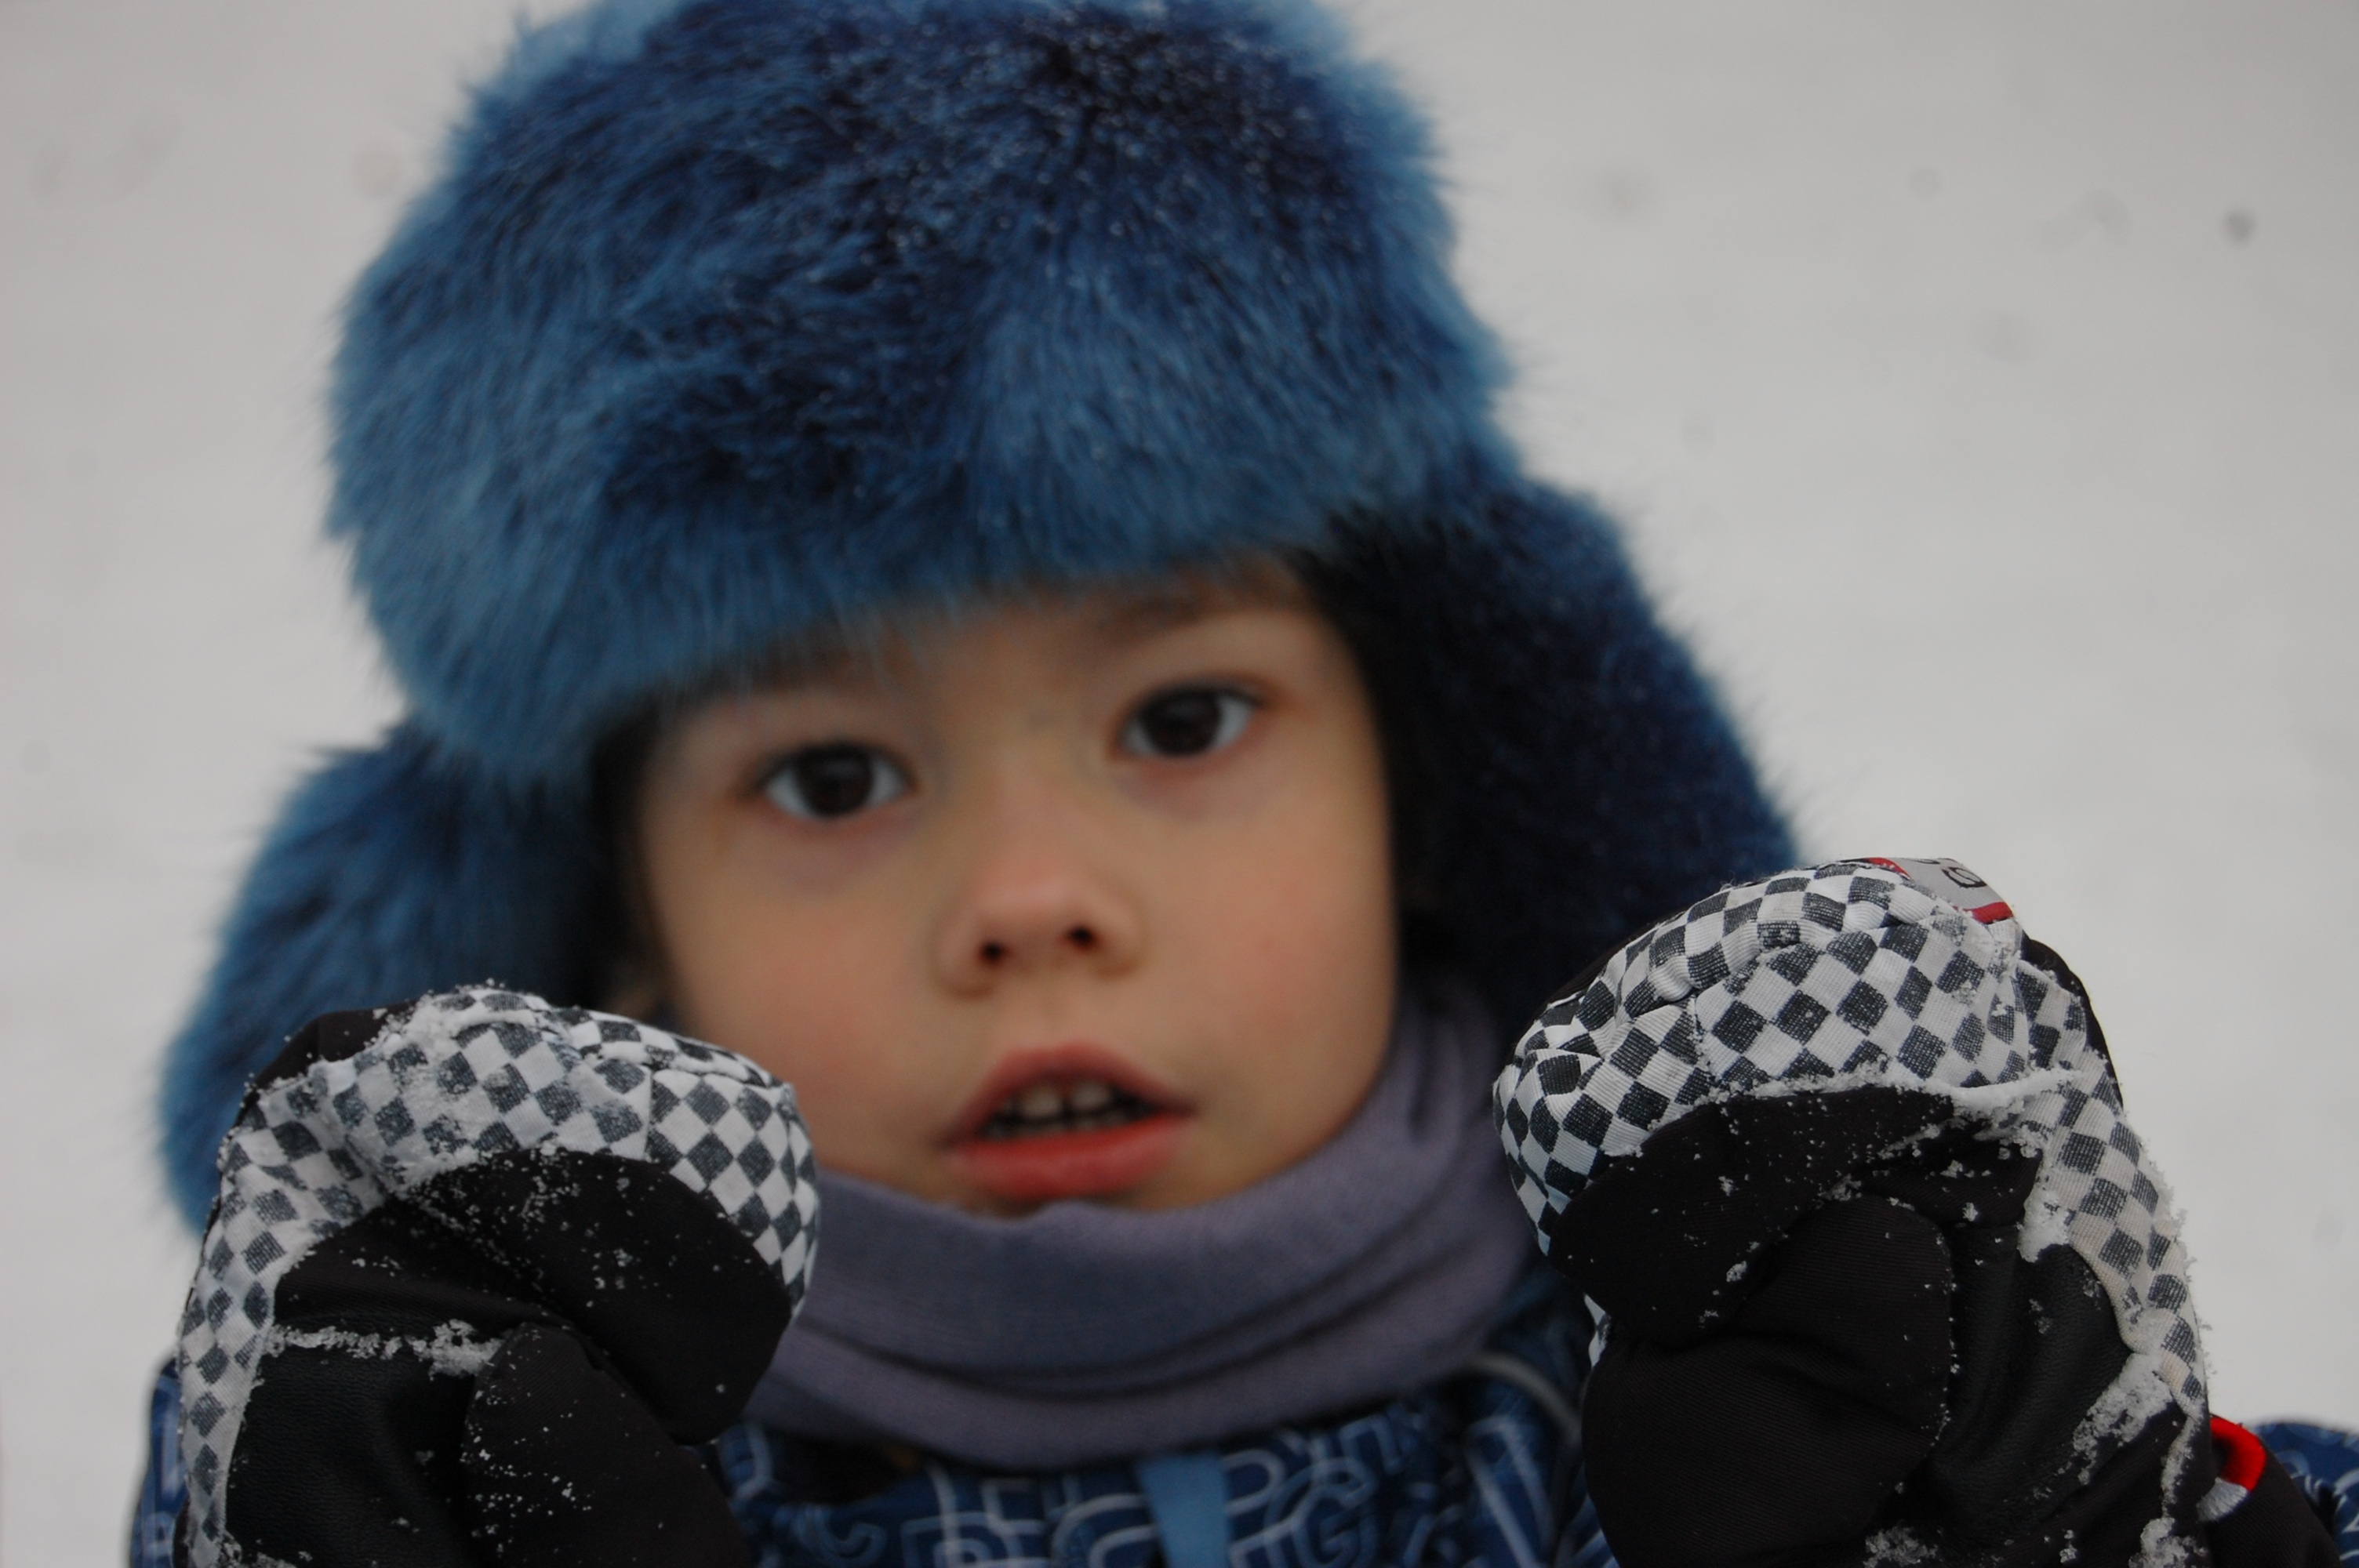
snow, winter, girl, fur, child, blue, clothing, black, toy, outdoors, doll, kids, infant, toddler